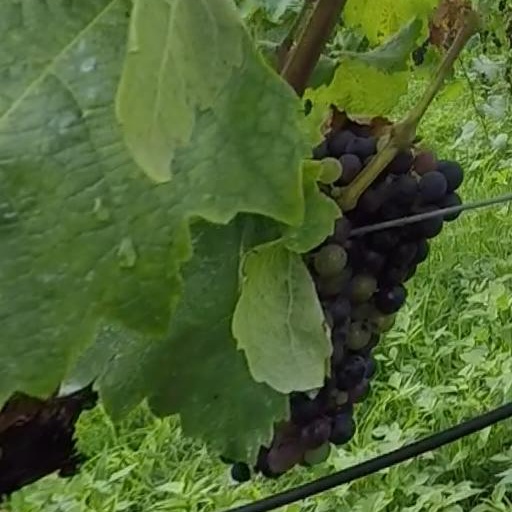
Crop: grape